Ron Dittemore

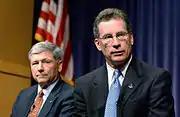
Ronald D. Dittemore (right)

Ron D. Dittemore (born April 13, 1952 Cooperstown, New York) is a former Space Shuttle program manager for NASA. He was the shuttle program manager during the timeframe of the Space Shuttle Columbia disaster. He later served as President of ATK Launch Systems Group. He is currently retired.